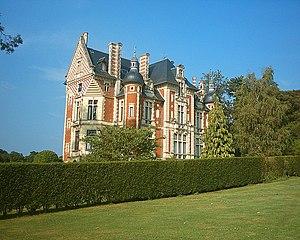
Cette liste regroupe une partie des monuments historiques du Calvados.
Houlgate est une cité balnéaire style 1900 située dans le Calvados sur la Côte Fleurie créée sur les landes de Beuzeval. Cette ville de Normandie, localisée dans le pays d'Auge, à mi-distance entre Cabourg à l'ouest et Villers-sur-Mer à l'est, se trouve à une vingtaine de kilomètres de Caen et 14 km de Deauville. La ville est réputée pour son architecture balnéaire typique de cette période.
Cette liste regroupe une partie des monuments historiques du Calvados.